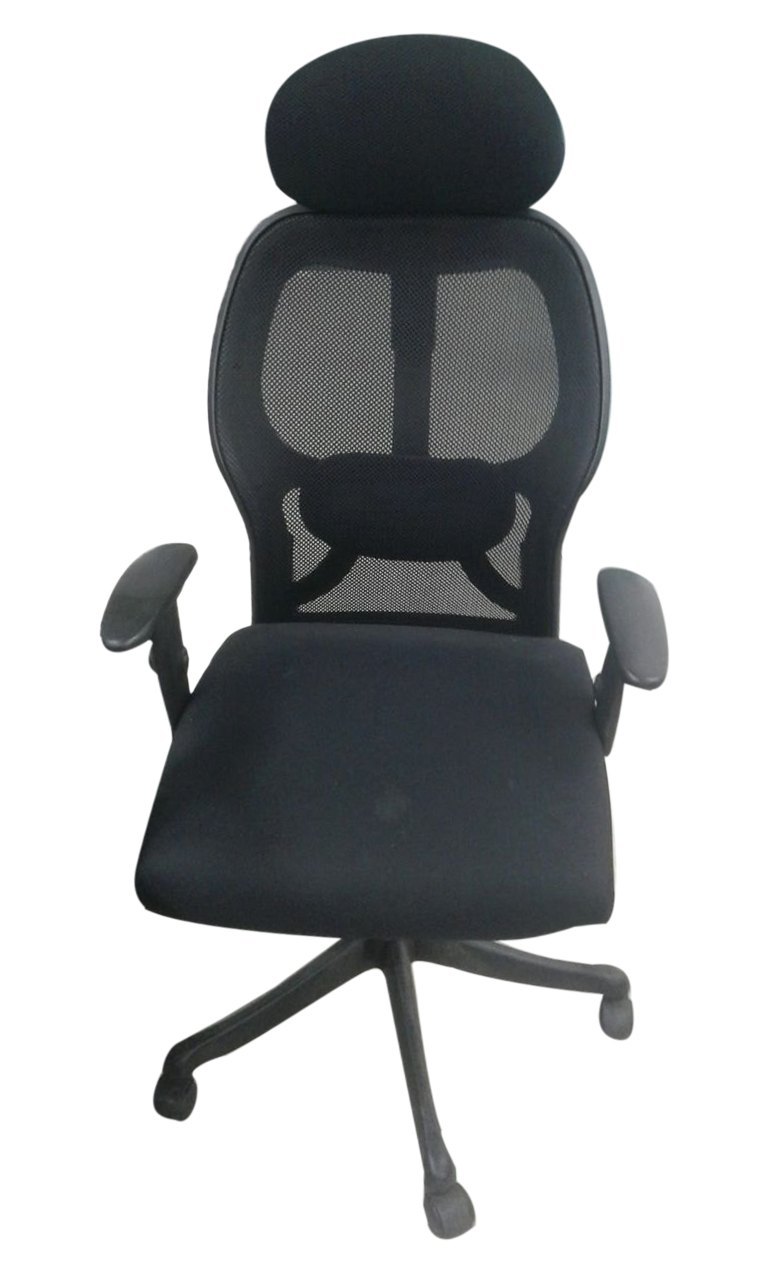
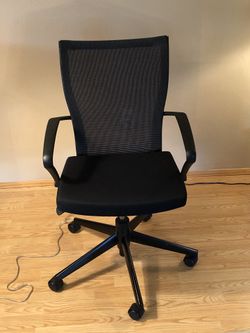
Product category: items_chair
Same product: no